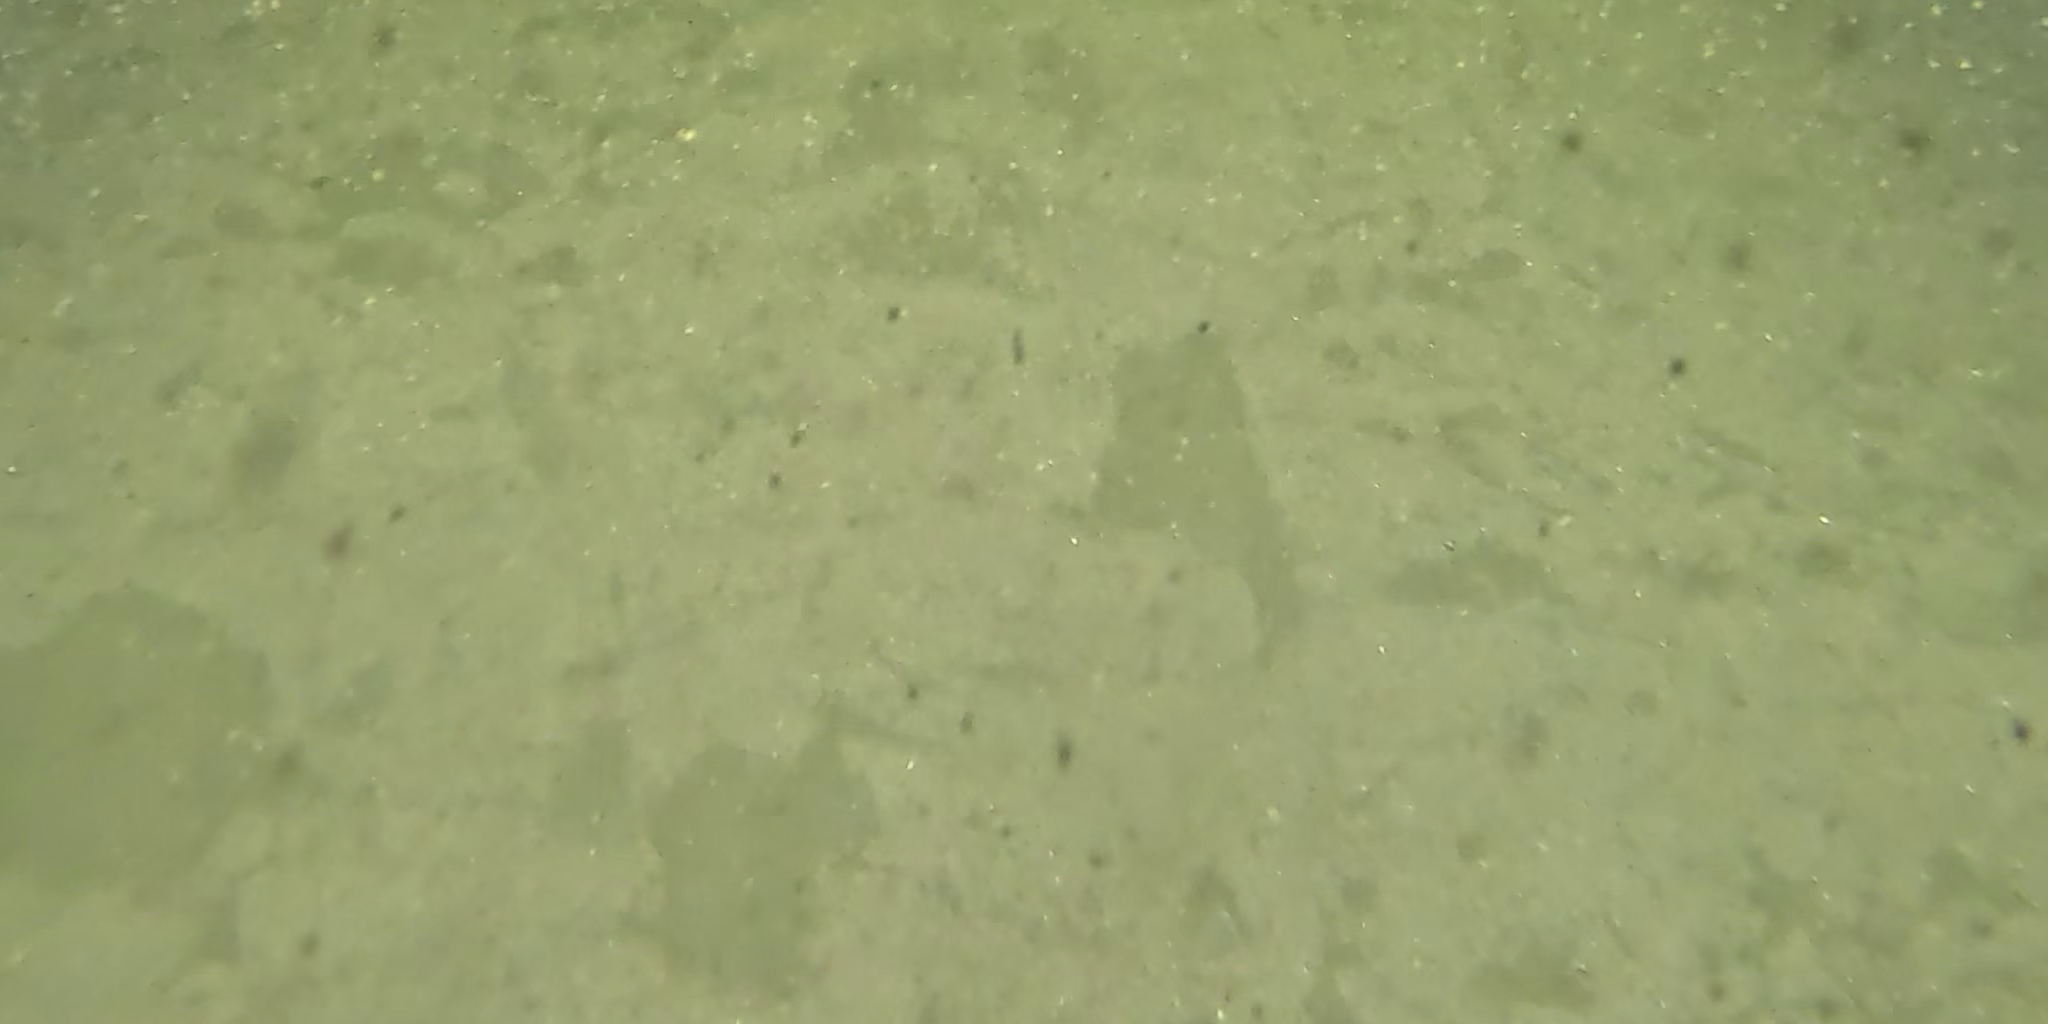
Seabed habitat: sand